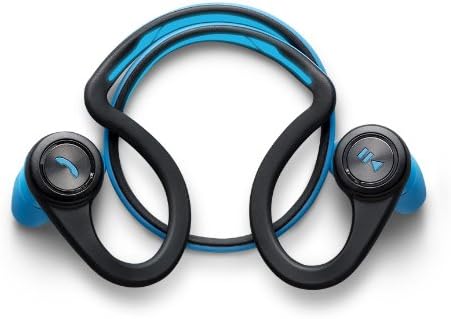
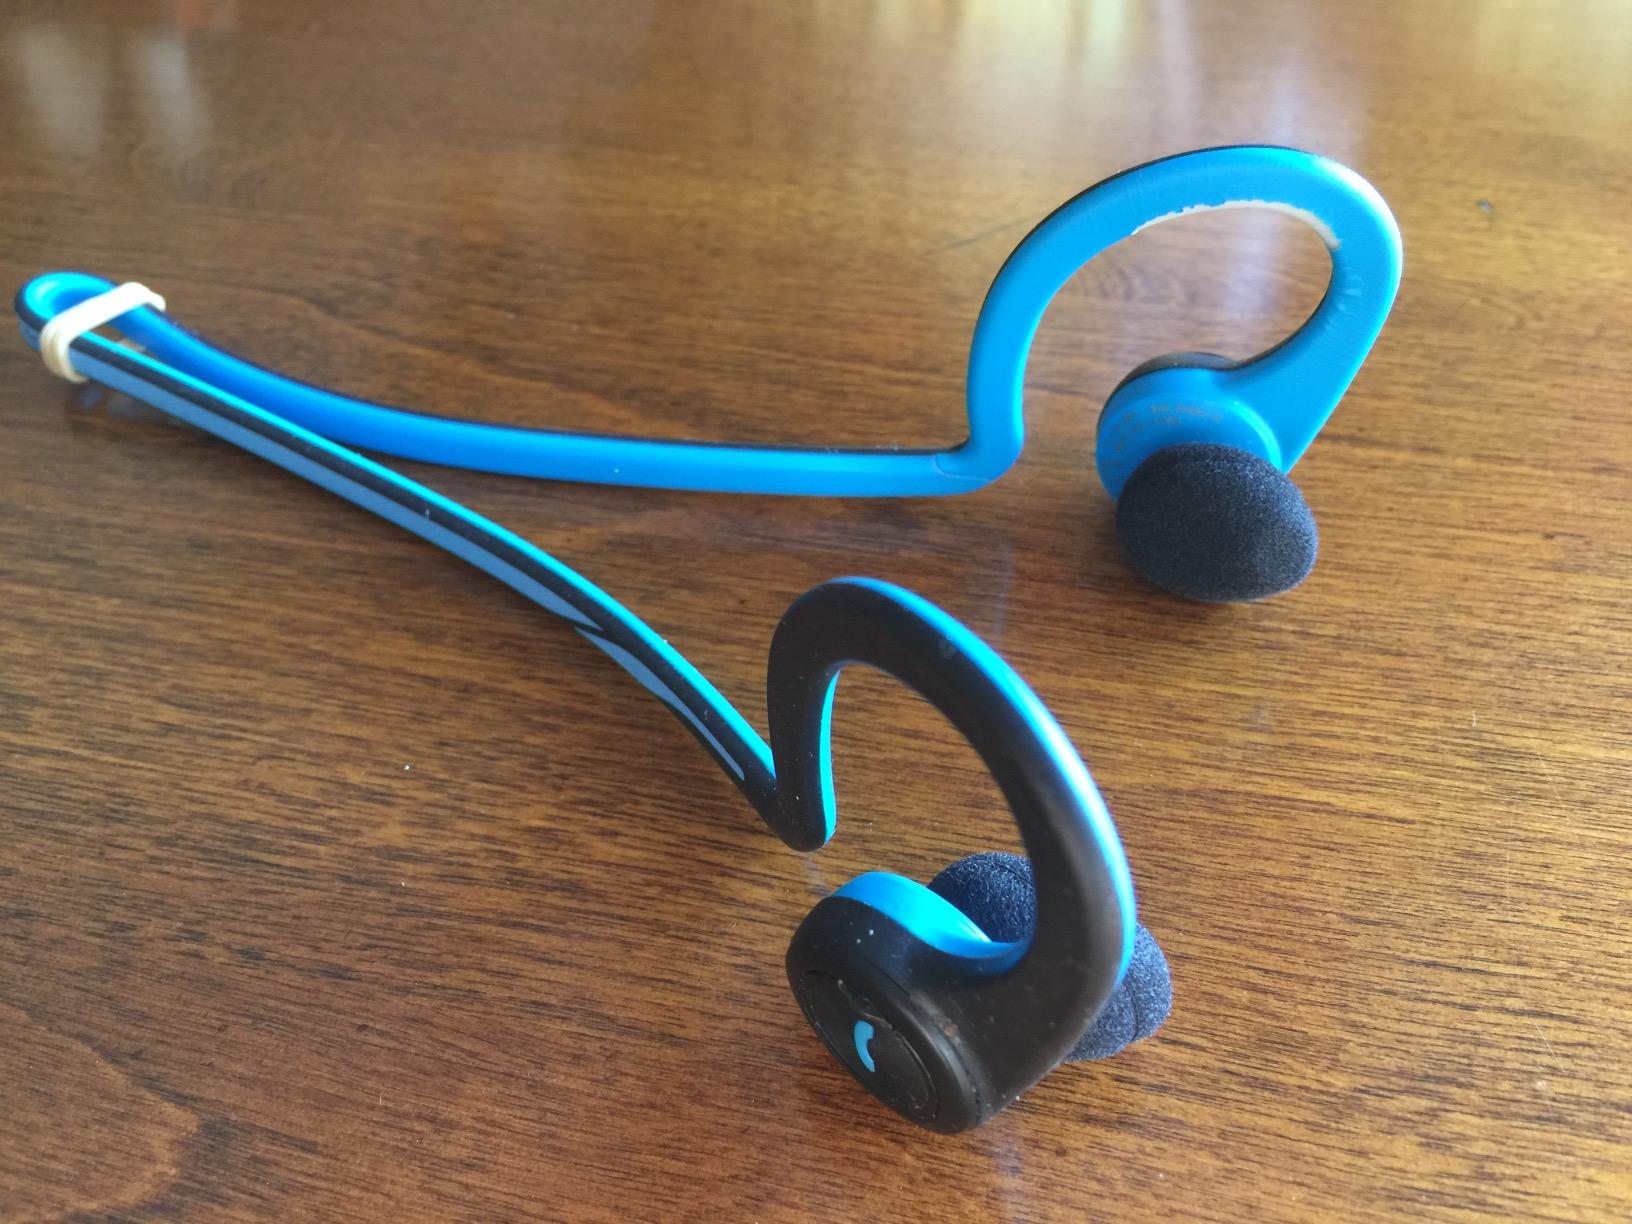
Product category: headphones
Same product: yes